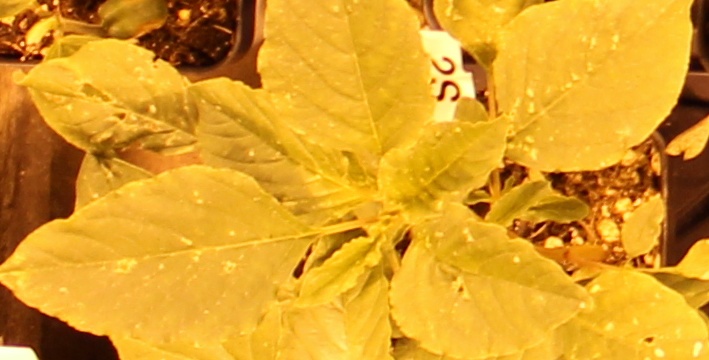
Label: Palmer Amaranth